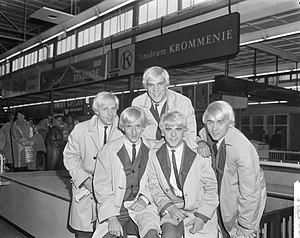
Les Hou-Lops sont un groupe de rock 'n' roll originaire de Saint-Hyacinthe, actif de 1962 à 1969. Le groupe s'est reformé dans les années 1990.